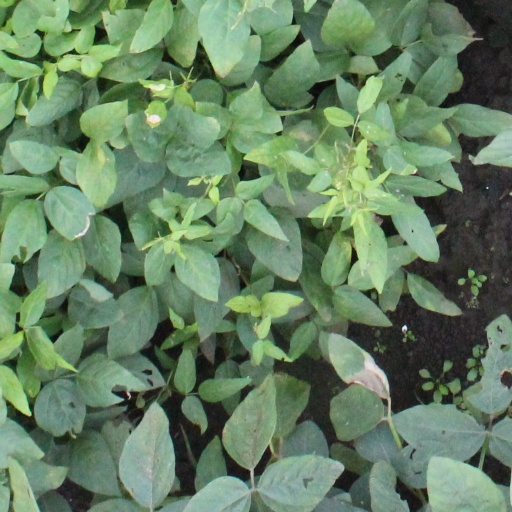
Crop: soybean